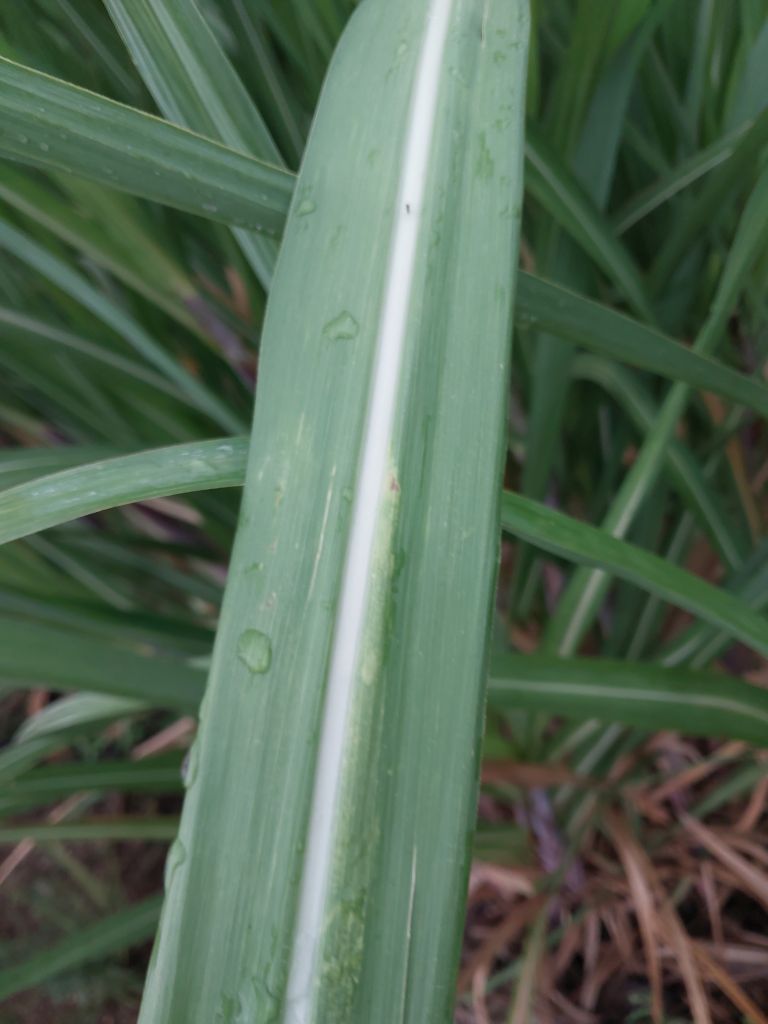
Label: Healthy